Murusraptor

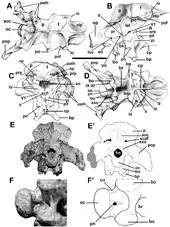
Illustration and photos of the braincase; at E it is clearly visible that the left half is deformed

The type specimen of "Murusraptor" shows signs of severe infections around the left side of its braincase. Two tooth marks, likely inflicted by another theropod, are visible in front of and below the nuchal crest on the skull. Due to the infections, the entire left side of the occiput, the back of the head, was deformed. Some of the ribs were also infected. Whether or not this contributed to the theropod's death remains unknown.